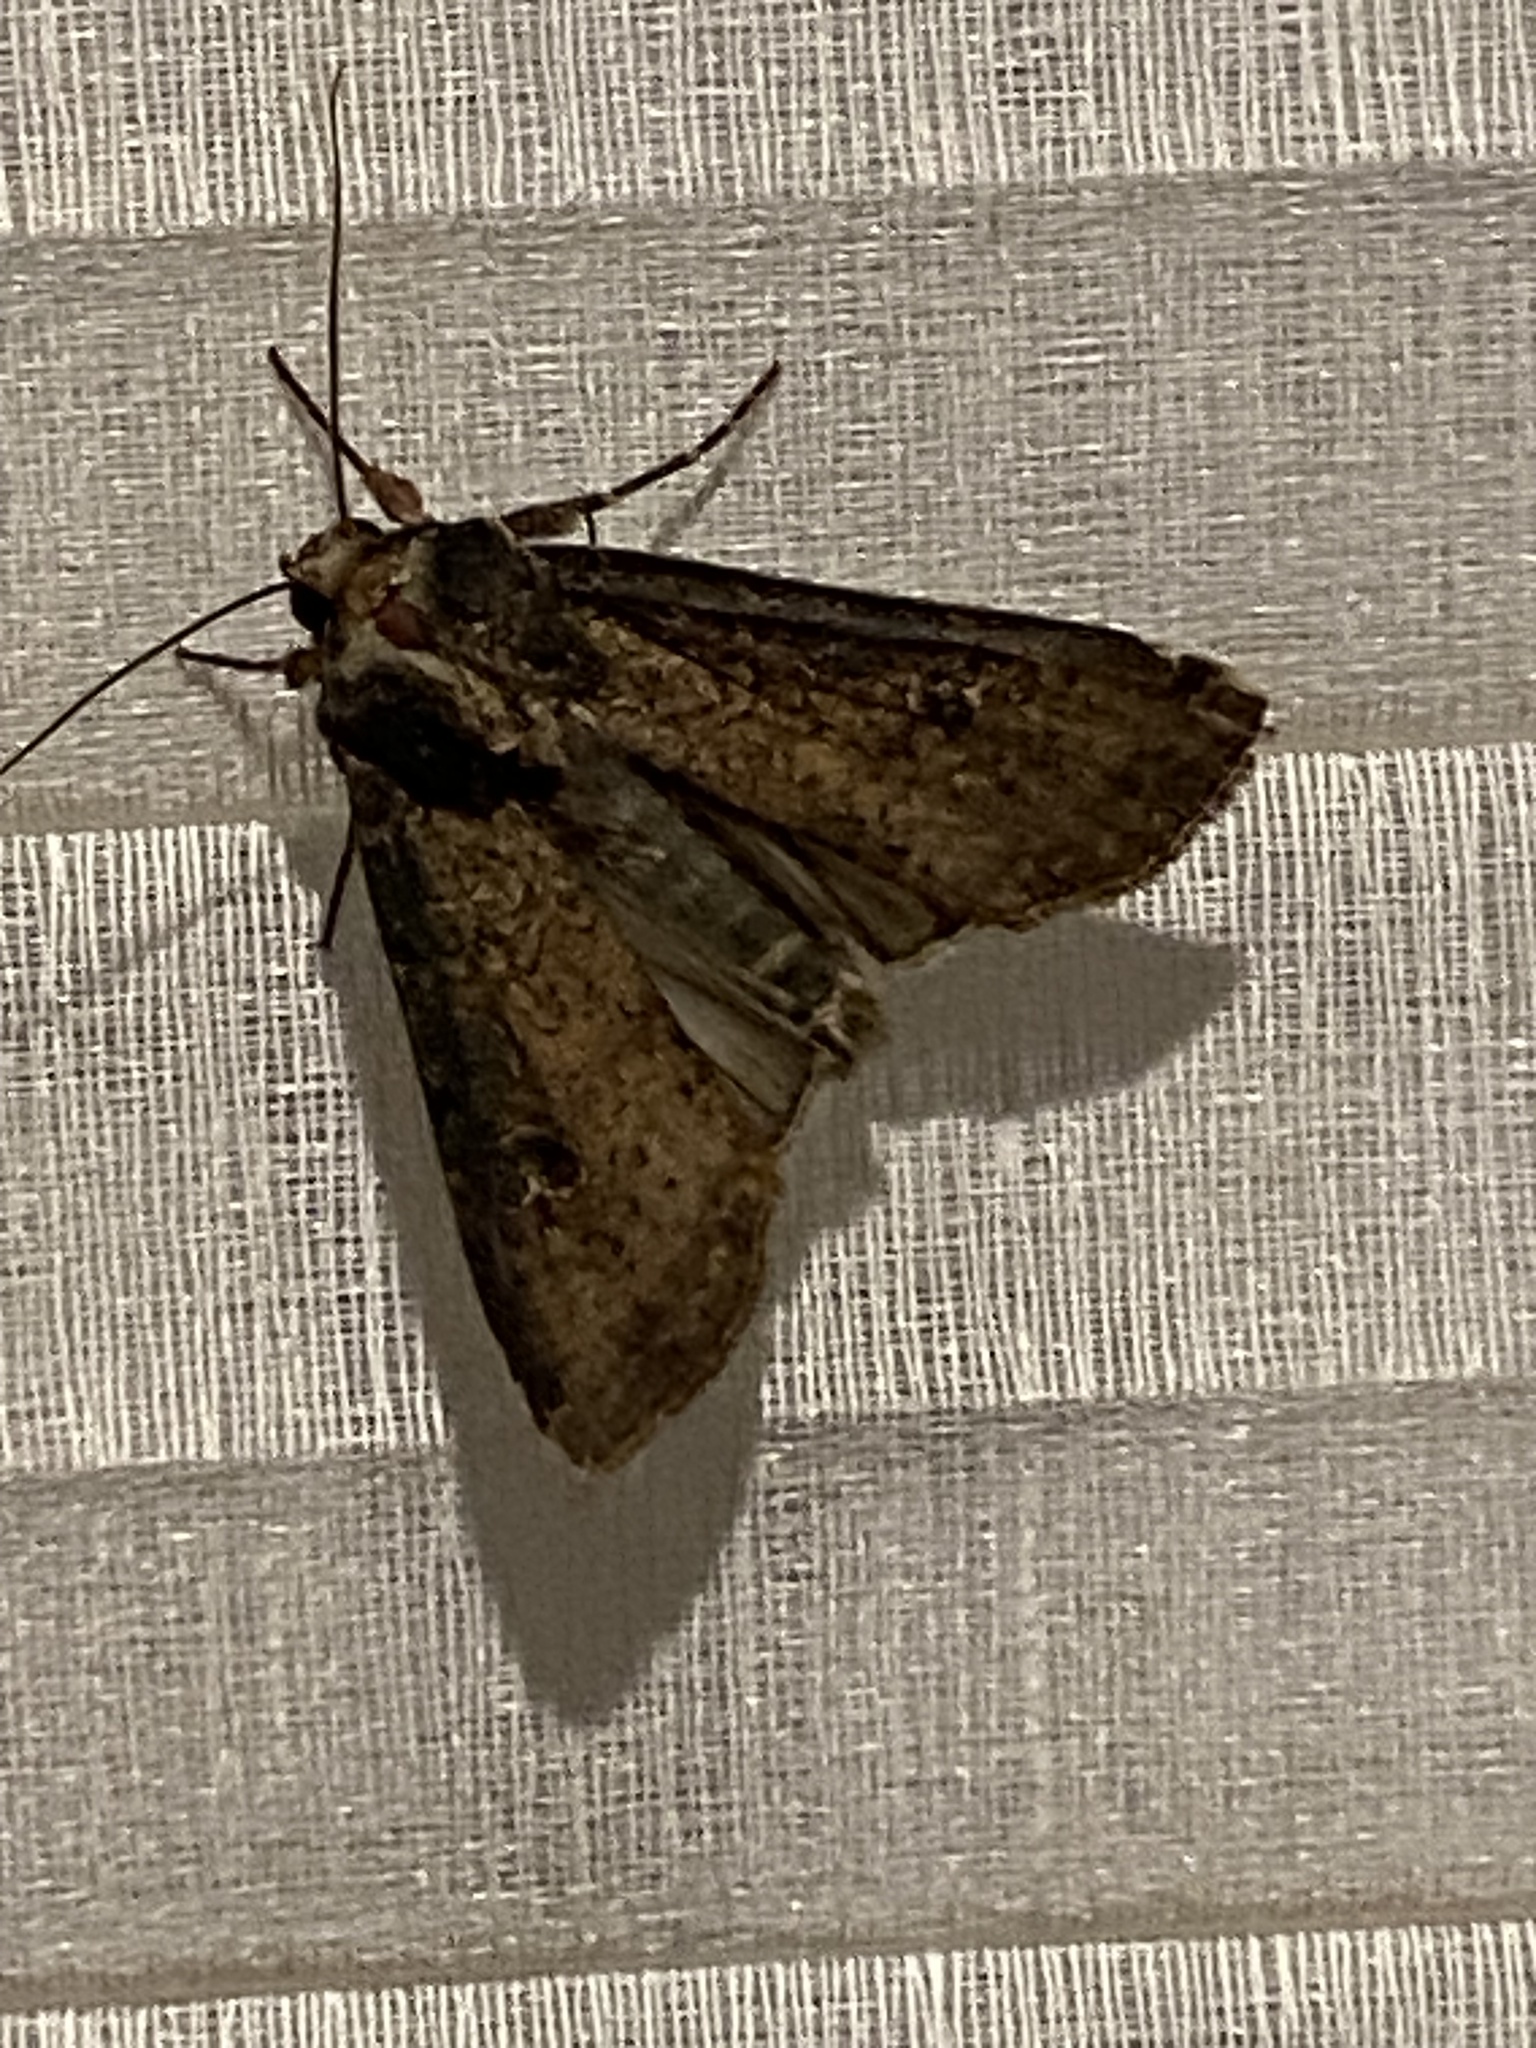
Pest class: cutworms